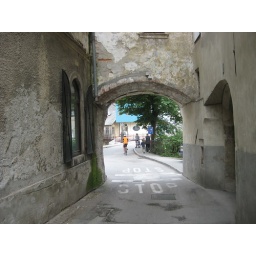
Lora rides through a gate in the medieval town wall of Sofje Loka across the bridge over the Selescica Sora.